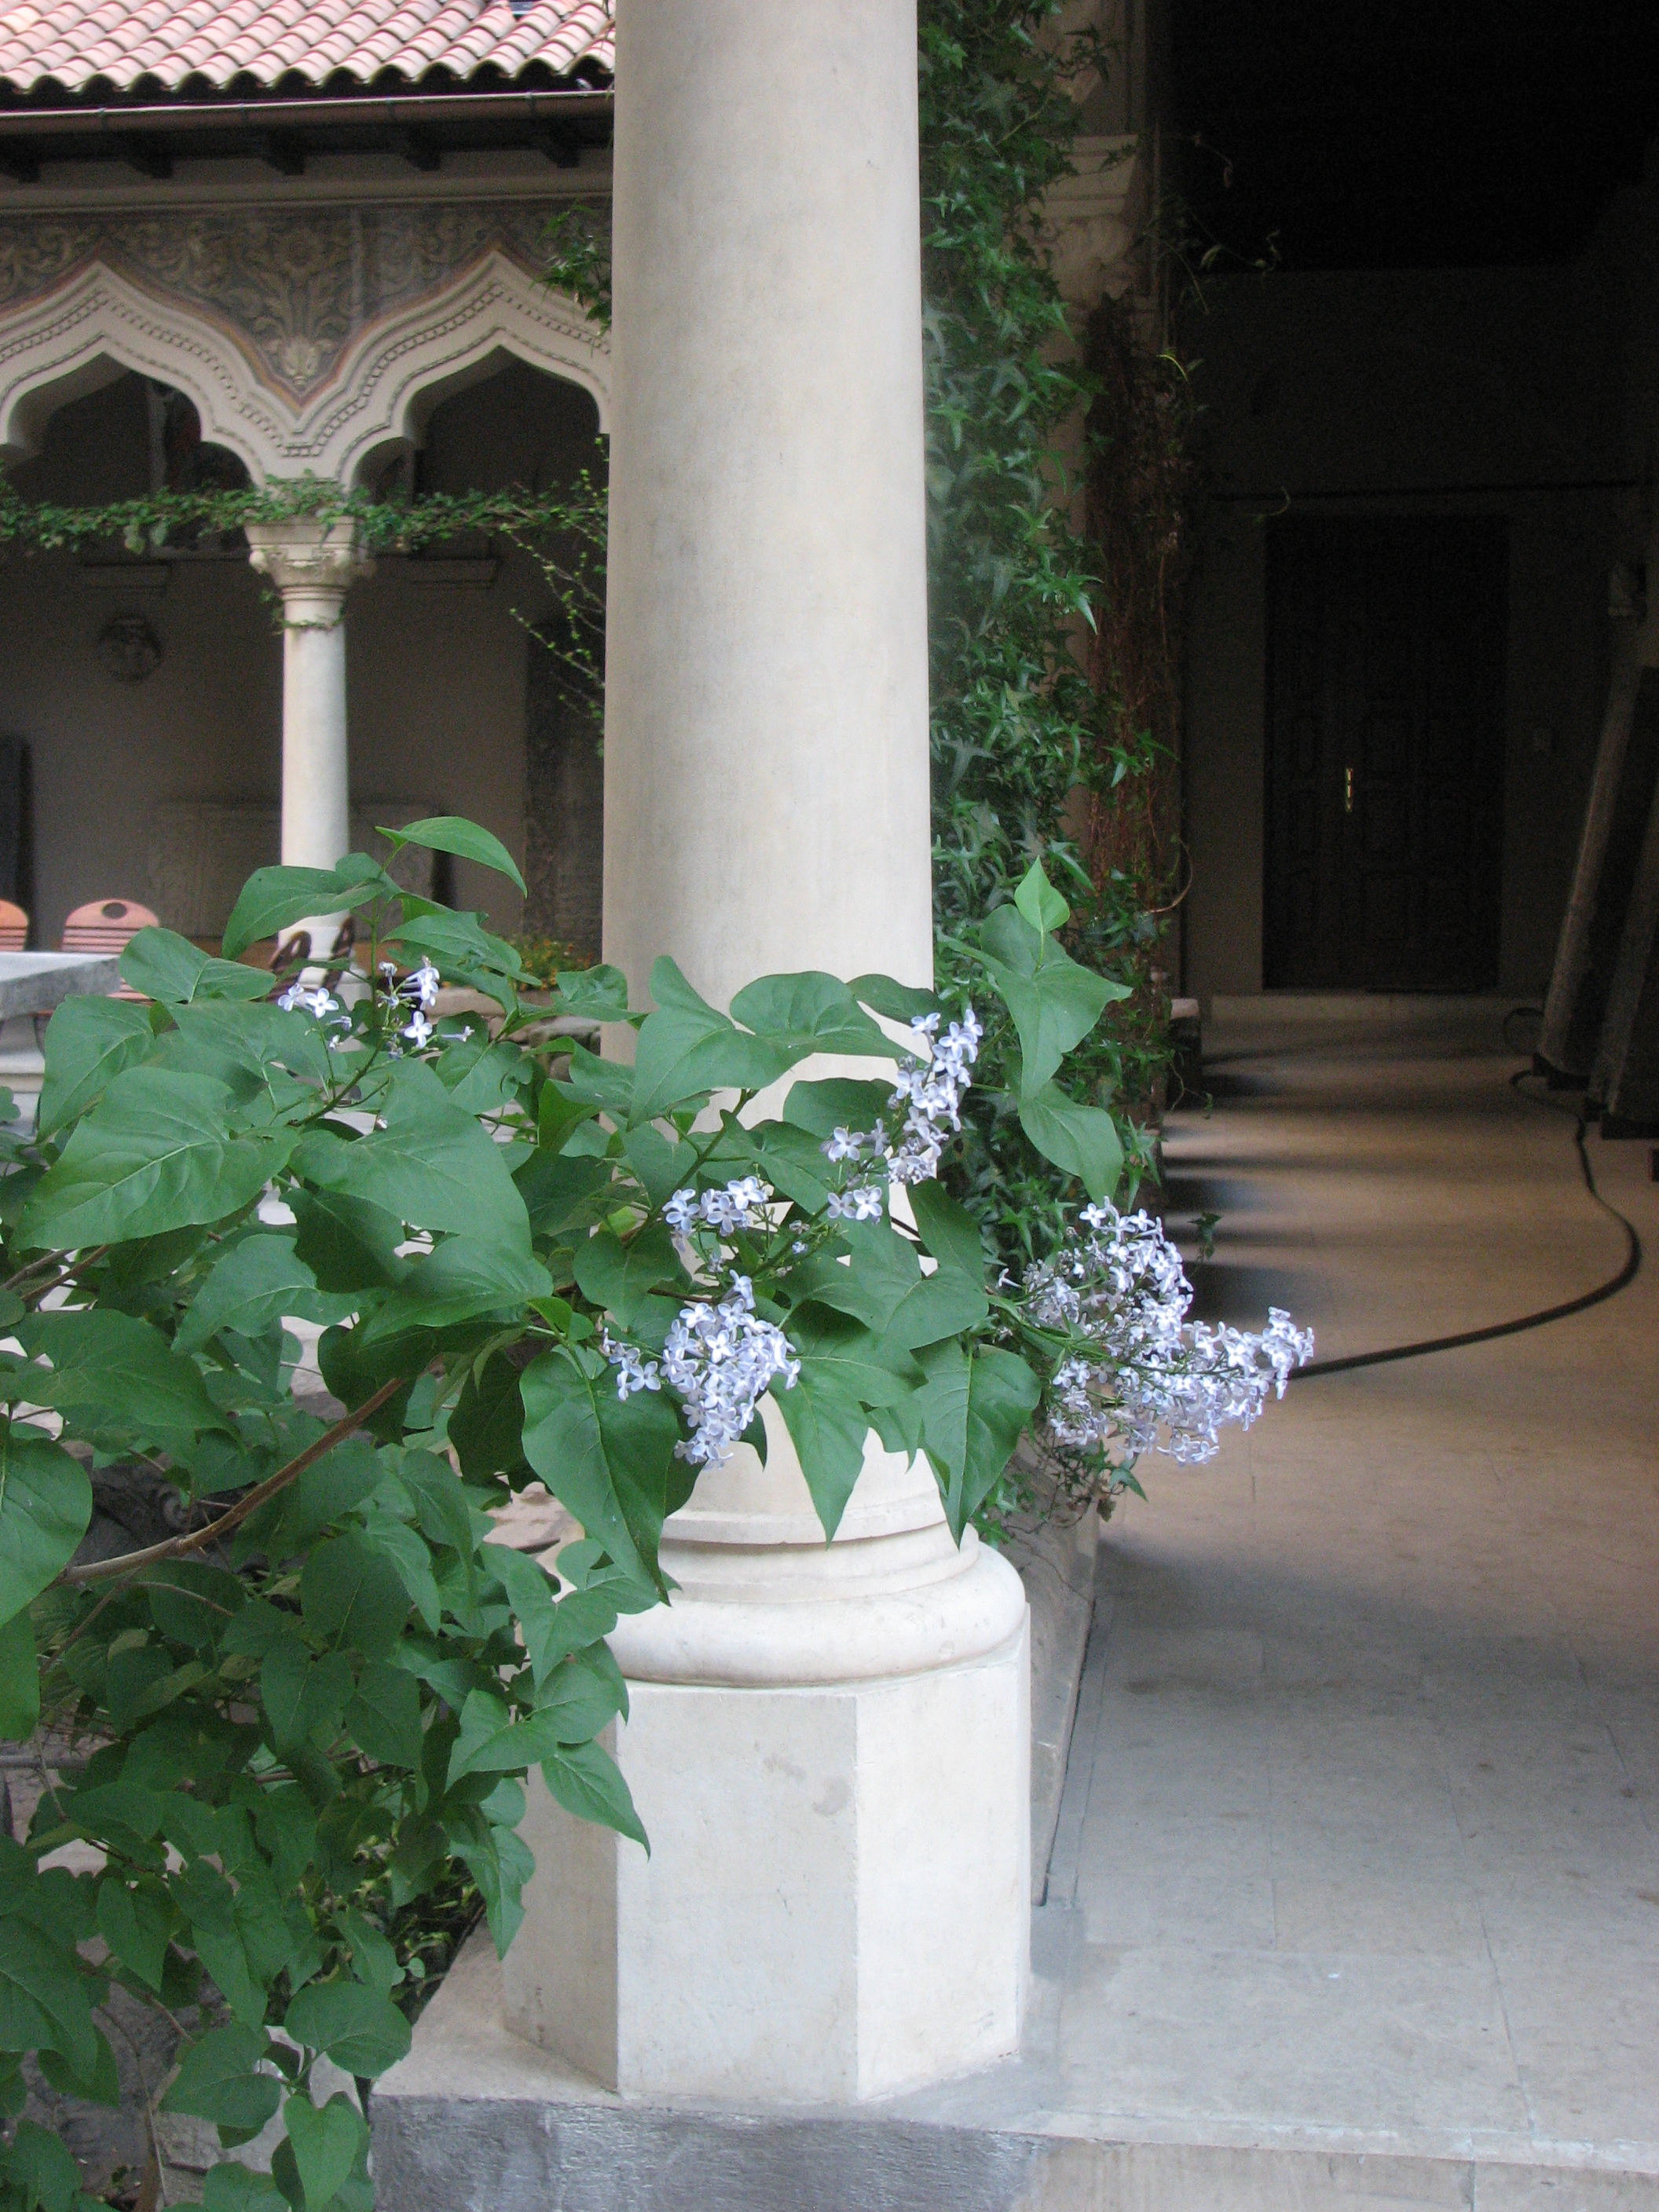
architecture, plant, photography, flower, building, photo, europe, green, religion, church, garden, christian, photos, religious, free, de, courtyard, churches, fotografie, christianity, romana, orthodox, eastern, yard, romania, bor, biserica, arhitectura, orthodoxy, romanian, ortodoxa, ortodox, ortodoxia, ortodoxie, ecclesiastical, bisericeasc, cladire, edificiu, stavropoleos, cre tinism, cre tin